Protests against the Russian invasion of Ukraine

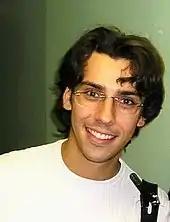
Maxim Galkin publicly condemned the invasion

In October 2022, Russian actor Artur Smolyaninov was charged for "discrediting" the Russian army – that was after his anti-war-statements and after he had left Russia. In an interview in early January 2023, he stated that he would fight for Ukraine, not Russia, if he had to take part in the Russo-Ukrainian War.